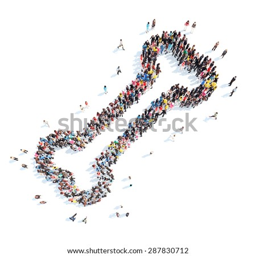
a large group of people in the shape of a bone .